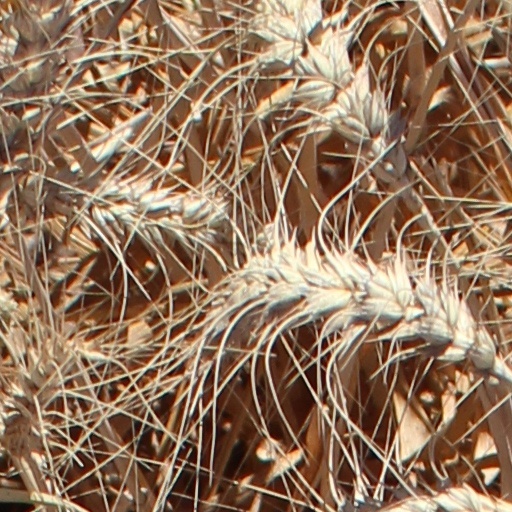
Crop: wheat